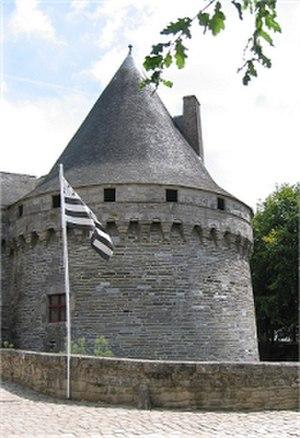
La Bretagne /bʁətaɲ/ est une entité géographique et culturelle, et une des nations dites celtiques. Elle occupe une péninsule, à l'extrémité ouest de la France, située entre la Manche au nord, la mer Celtique et la mer d'Iroise à l'ouest et le golfe de Gascogne au sud.
Pontivy est une commune française, chef-lieu d'arrondissement du département du Morbihan en région Bretagne.